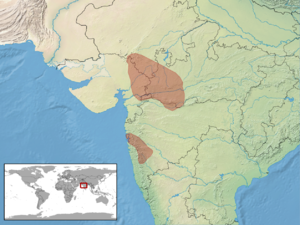
Platyceps gracilis est une espèce de serpents de la famille des Colubridae.